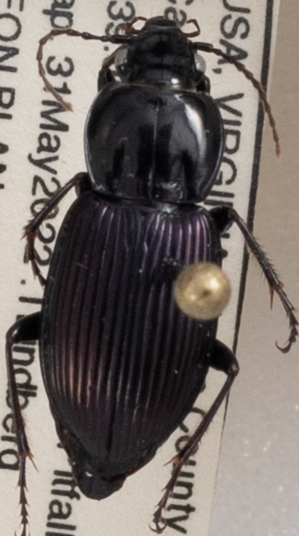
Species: Pterostichus trinarius
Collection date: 2022-05-31 04:00:00
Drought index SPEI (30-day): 1.416
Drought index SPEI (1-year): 0.156
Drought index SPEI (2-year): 0.42